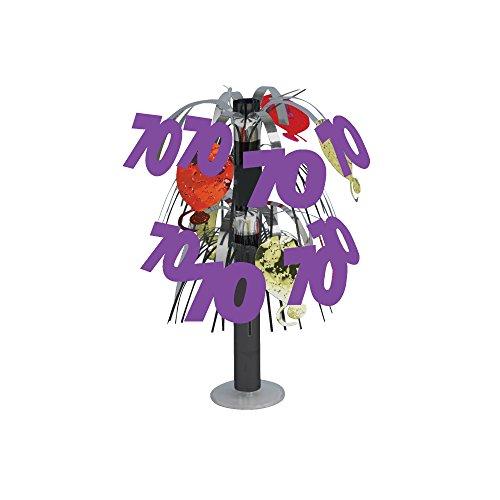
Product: Creative Converting 261053 Foil Cascading Table Centerpiece, 10.5", Multicolor
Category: Toys & Games | Party Supplies | Centerpieces
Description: Cascading foil centerpiece with cutouts of the number 70.
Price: $3.39